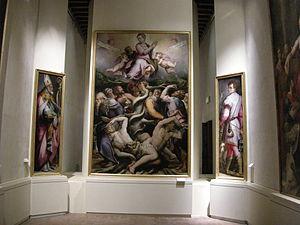
Le musée de la villa Guinigi de Lucques est un des musées de la ville de Lucques en Toscane, situé dans une villa de la famille Guinigi.